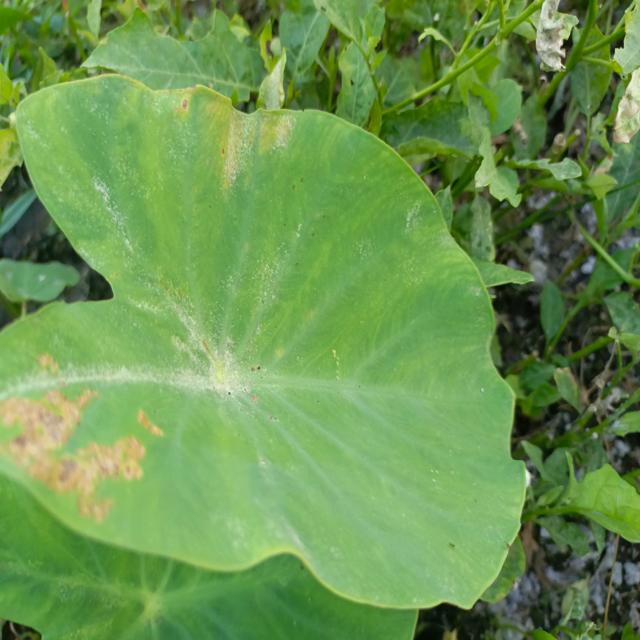
Label: Mid_Blight